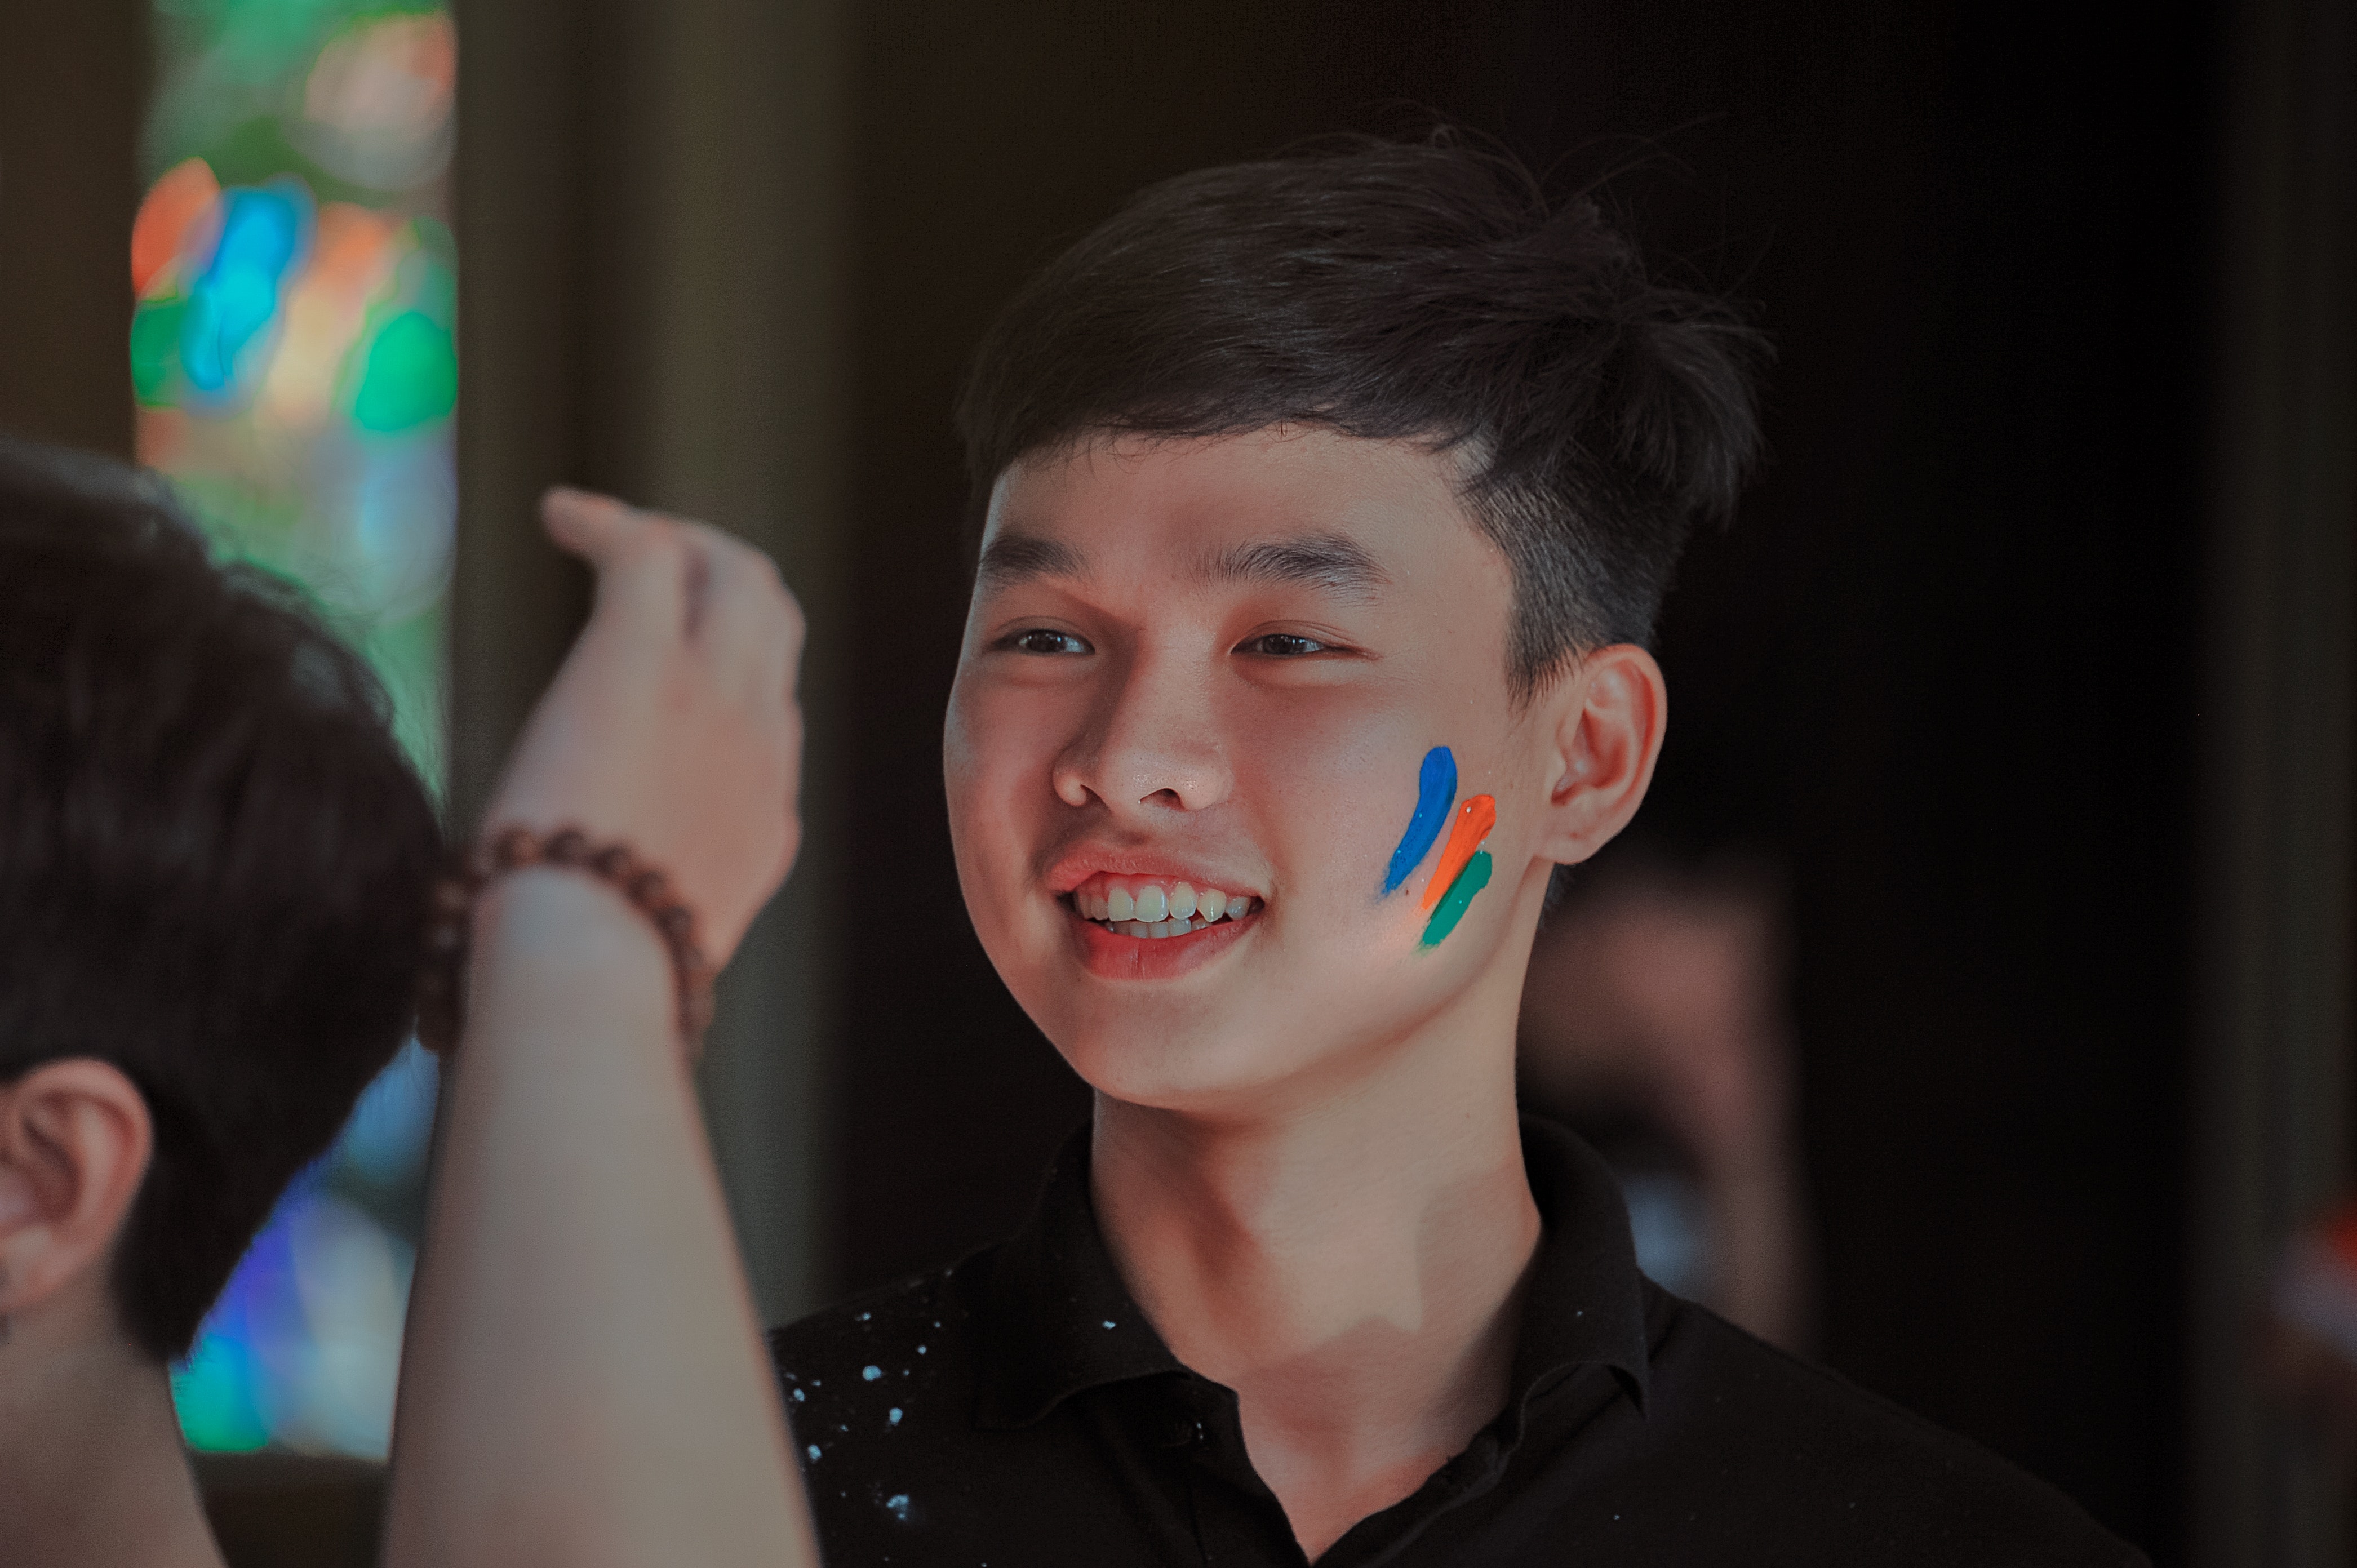
face, fun, nose, forehead, cheek, smile, human, ear, party, photography, happy, jaw, gesture, child, performance